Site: brandenburg
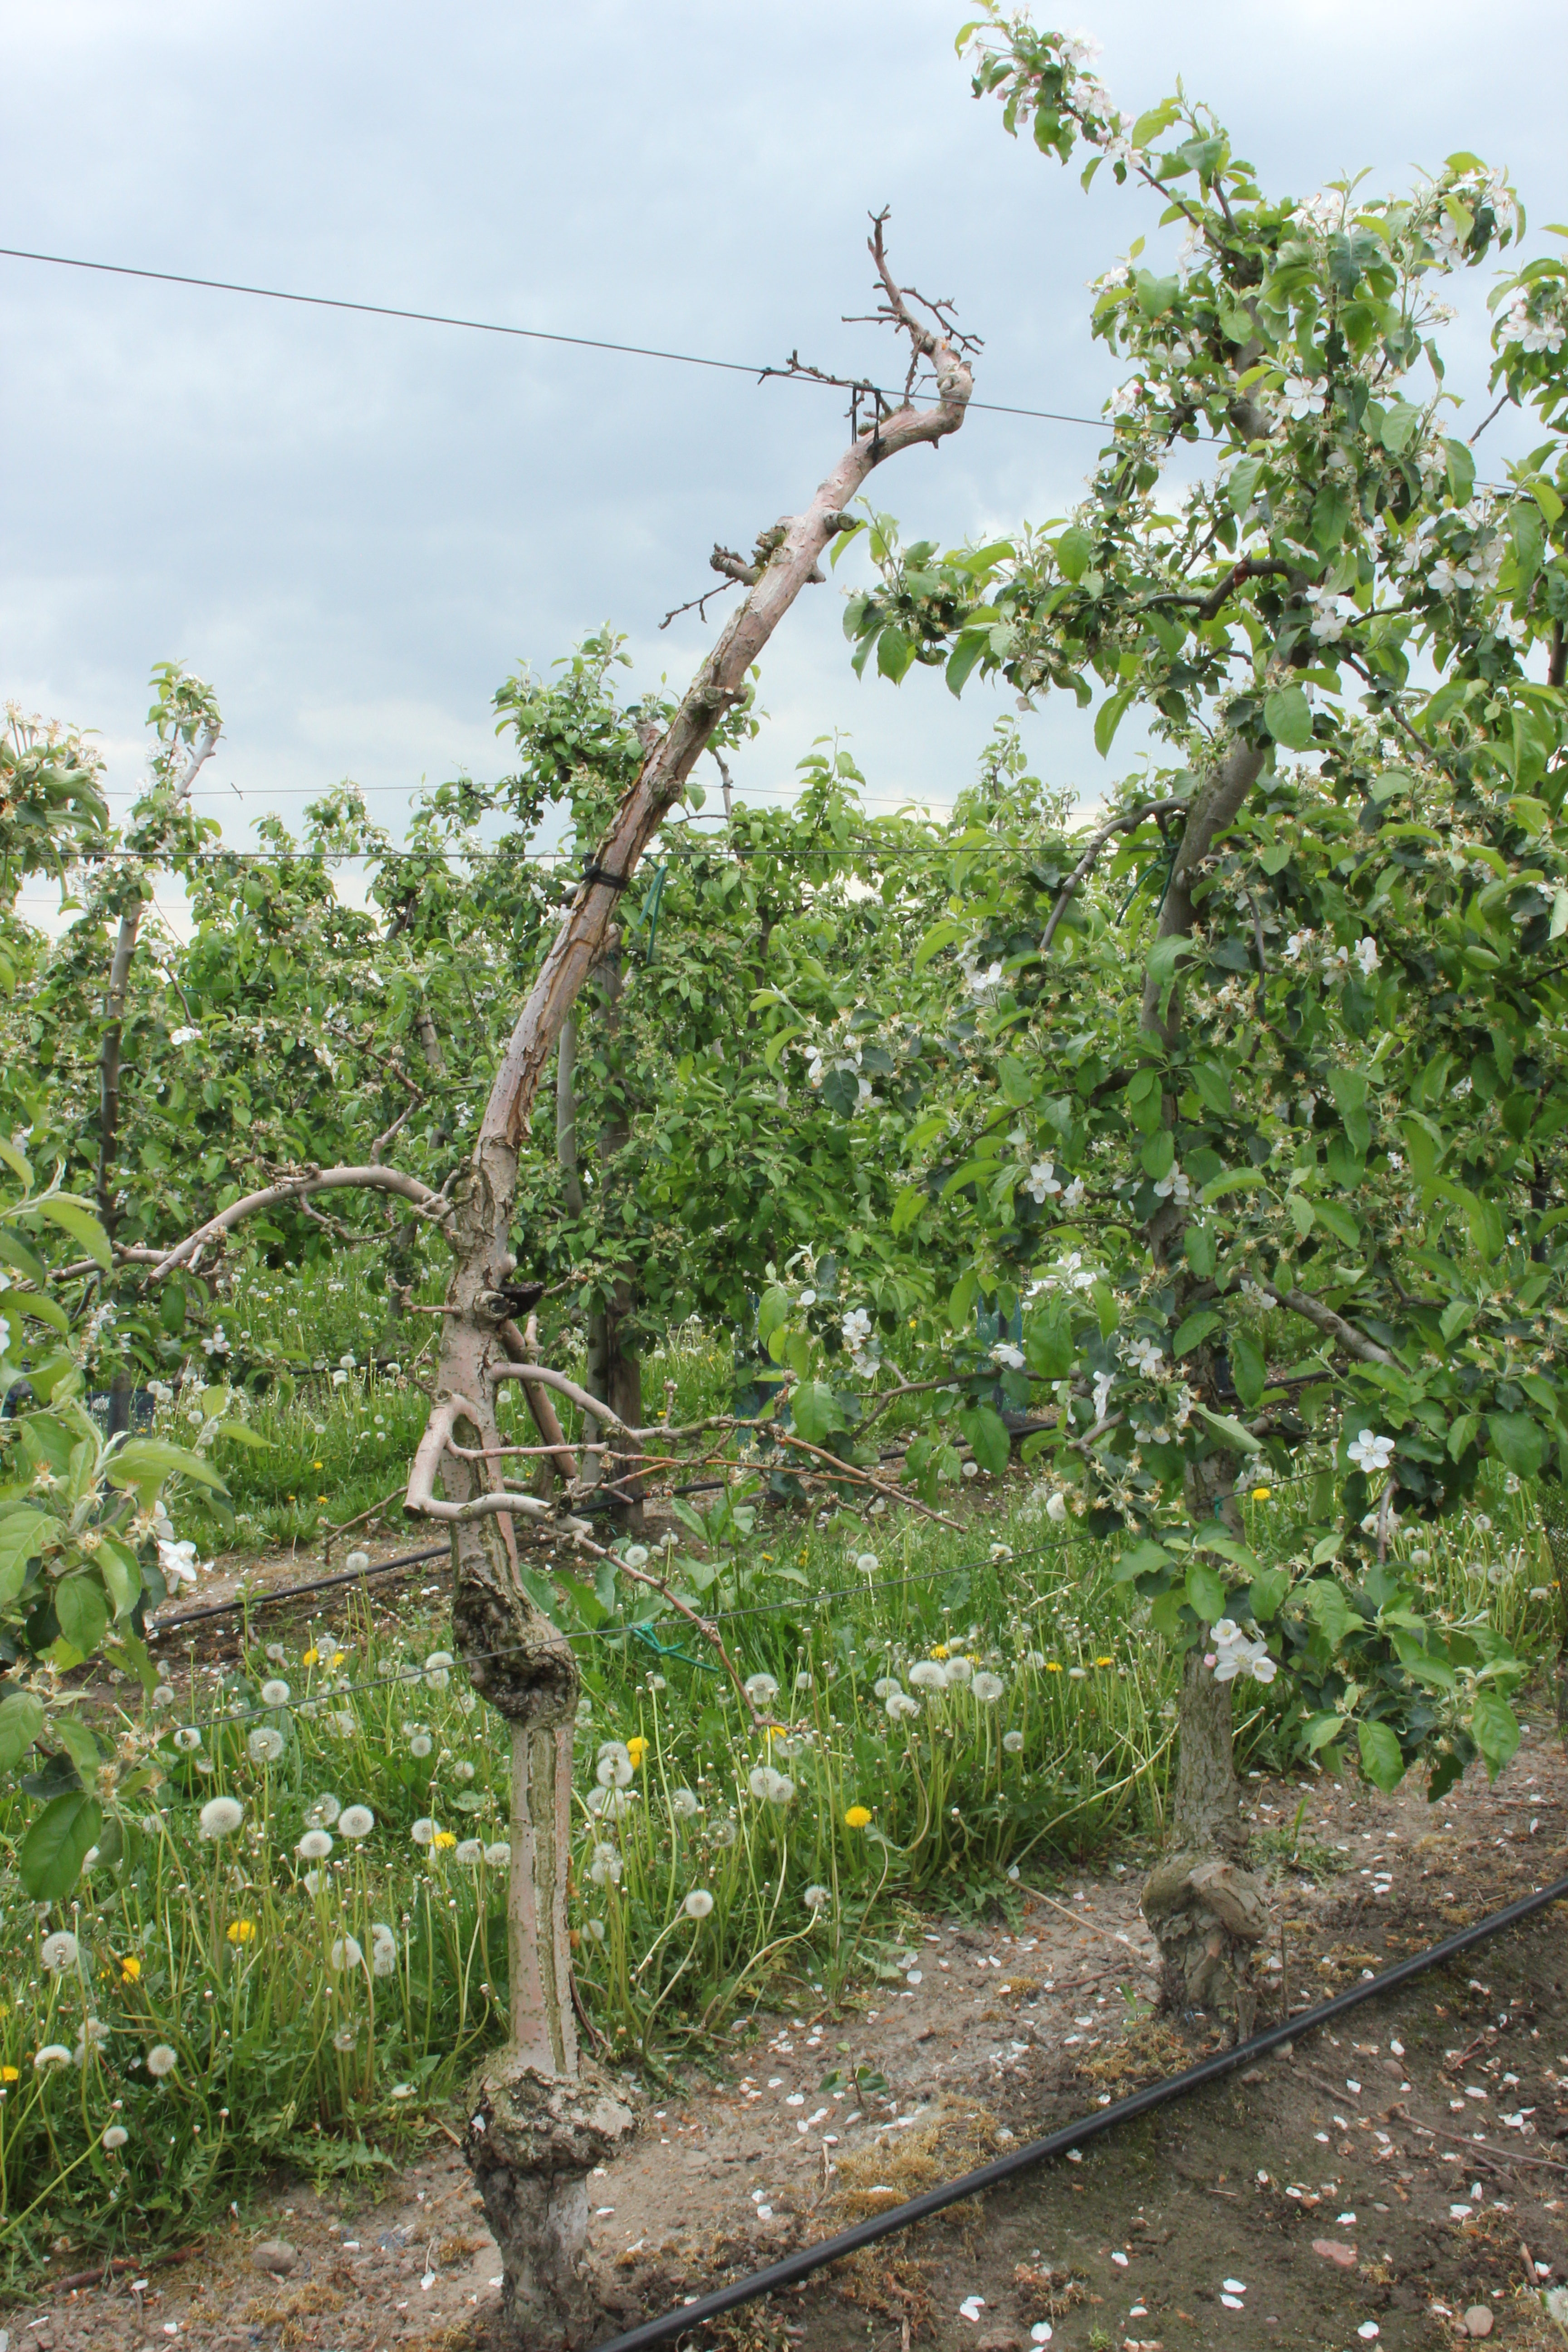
Growth stage (BBCH 67): Flowering